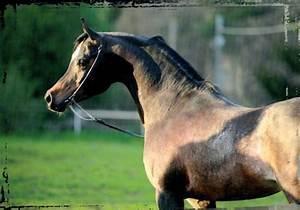
horse